2022 STCC TCR Scandinavia Touring Car Championship

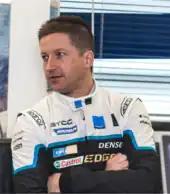
Robert Dahlgren is the reigning Drivers' Champion.

The 2022 STCC TCR Scandinavia Touring Car Championship season is the thirteenth season of the championship, the sixth after the adoption of the TCR specification. It started on 4 June 2022 at Ljungbyheds Motorbana and finished on 1 October 2022 at Mantorp Park. Robert Dahlgren, in the CUPRA Leon Competición TCR, took his fourth drivers' title in his career, while his team, CUPRA Dealer Team - PWR Racing, took the team title. Axel Bengtsson, also in a CUPRA Leon Competición TCR, took the junior drivers' title, while Marius Solberg Hansen, in a Volkswagen Golf GTI TCR, took the Däckteam trophy.